Colorado River Indian Tribes

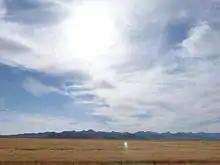
Wheat fields along the Colorado River at the Colorado River Indian Reservation. Wheat, alfalfa and melons are among the most important crops here.

The Colorado River Indian Reservation is a Native American reservation in the southwest United States. Its territory is primarily in western La Paz County, Arizona, with smaller portions in southeastern San Bernardino, and northeastern Riverside counties, California. It has a total land area of , most of it within Parker Valley. It borders the Palo Verde Valley in the southwest boundaries. Tribal headquarters are in Parker, Arizona.